Selenographia, sive Lunae descriptio

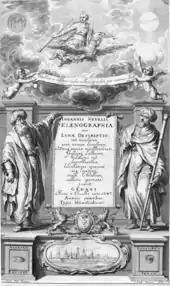
Frontispiece

Selenographia, sive Lunae descriptio ("Selenography, or A Description of The Moon") was printed in 1647 and is a milestone work by Johannes Hevelius. It includes the first detailed map of the Moon, created from Hevelius's personal observations. In his treatise, Hevelius reflected on the difference between his own work and that of Galileo Galilei. Hevelius remarked that the quality of Galileo's representations of the Moon in "Sidereus nuncius" (1610) left something to be desired. "Selenography" was dedicated to King Ladislaus IV of Poland and along with Riccioli/Grimaldi's "Almagestum Novum" became the standard work on the Moon for over a century. There are many copies that have survived, including those in Bibliothèque nationale de France, in the library of Polish Academy of Sciences, in the Stillman Drake Collection at the Thomas Fisher Rare Books Library at the University of Toronto, and in the Gunnerus Library at the Norwegian University of Science and Technology in Trondheim.